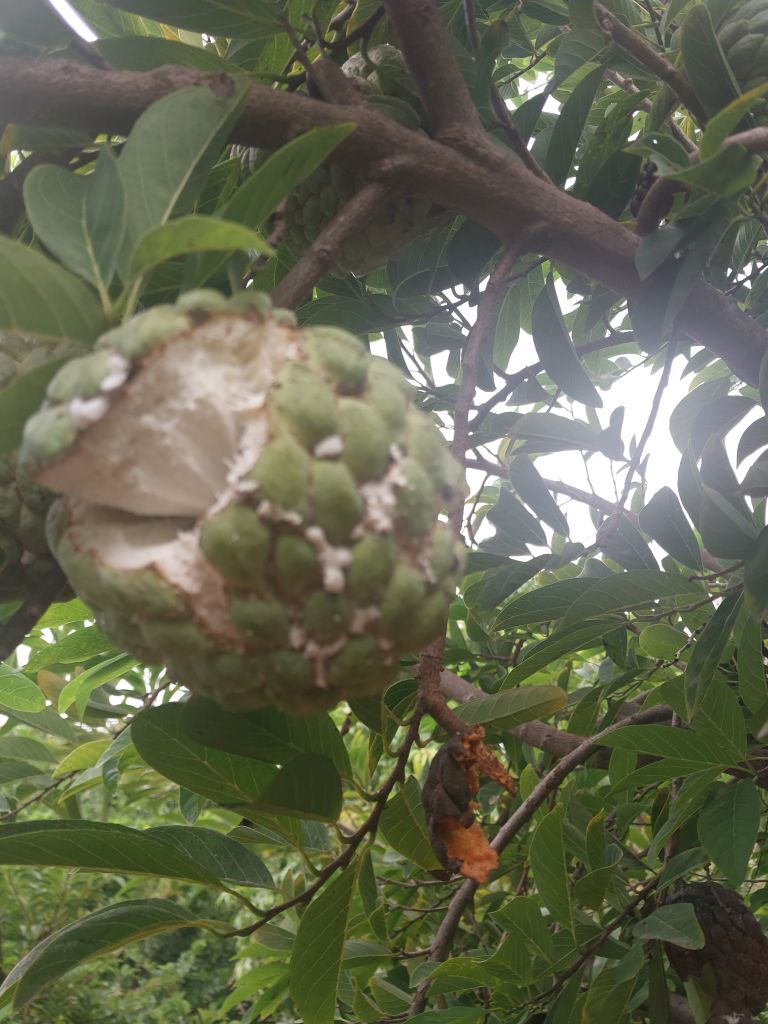
Disease label: Mealy Bug